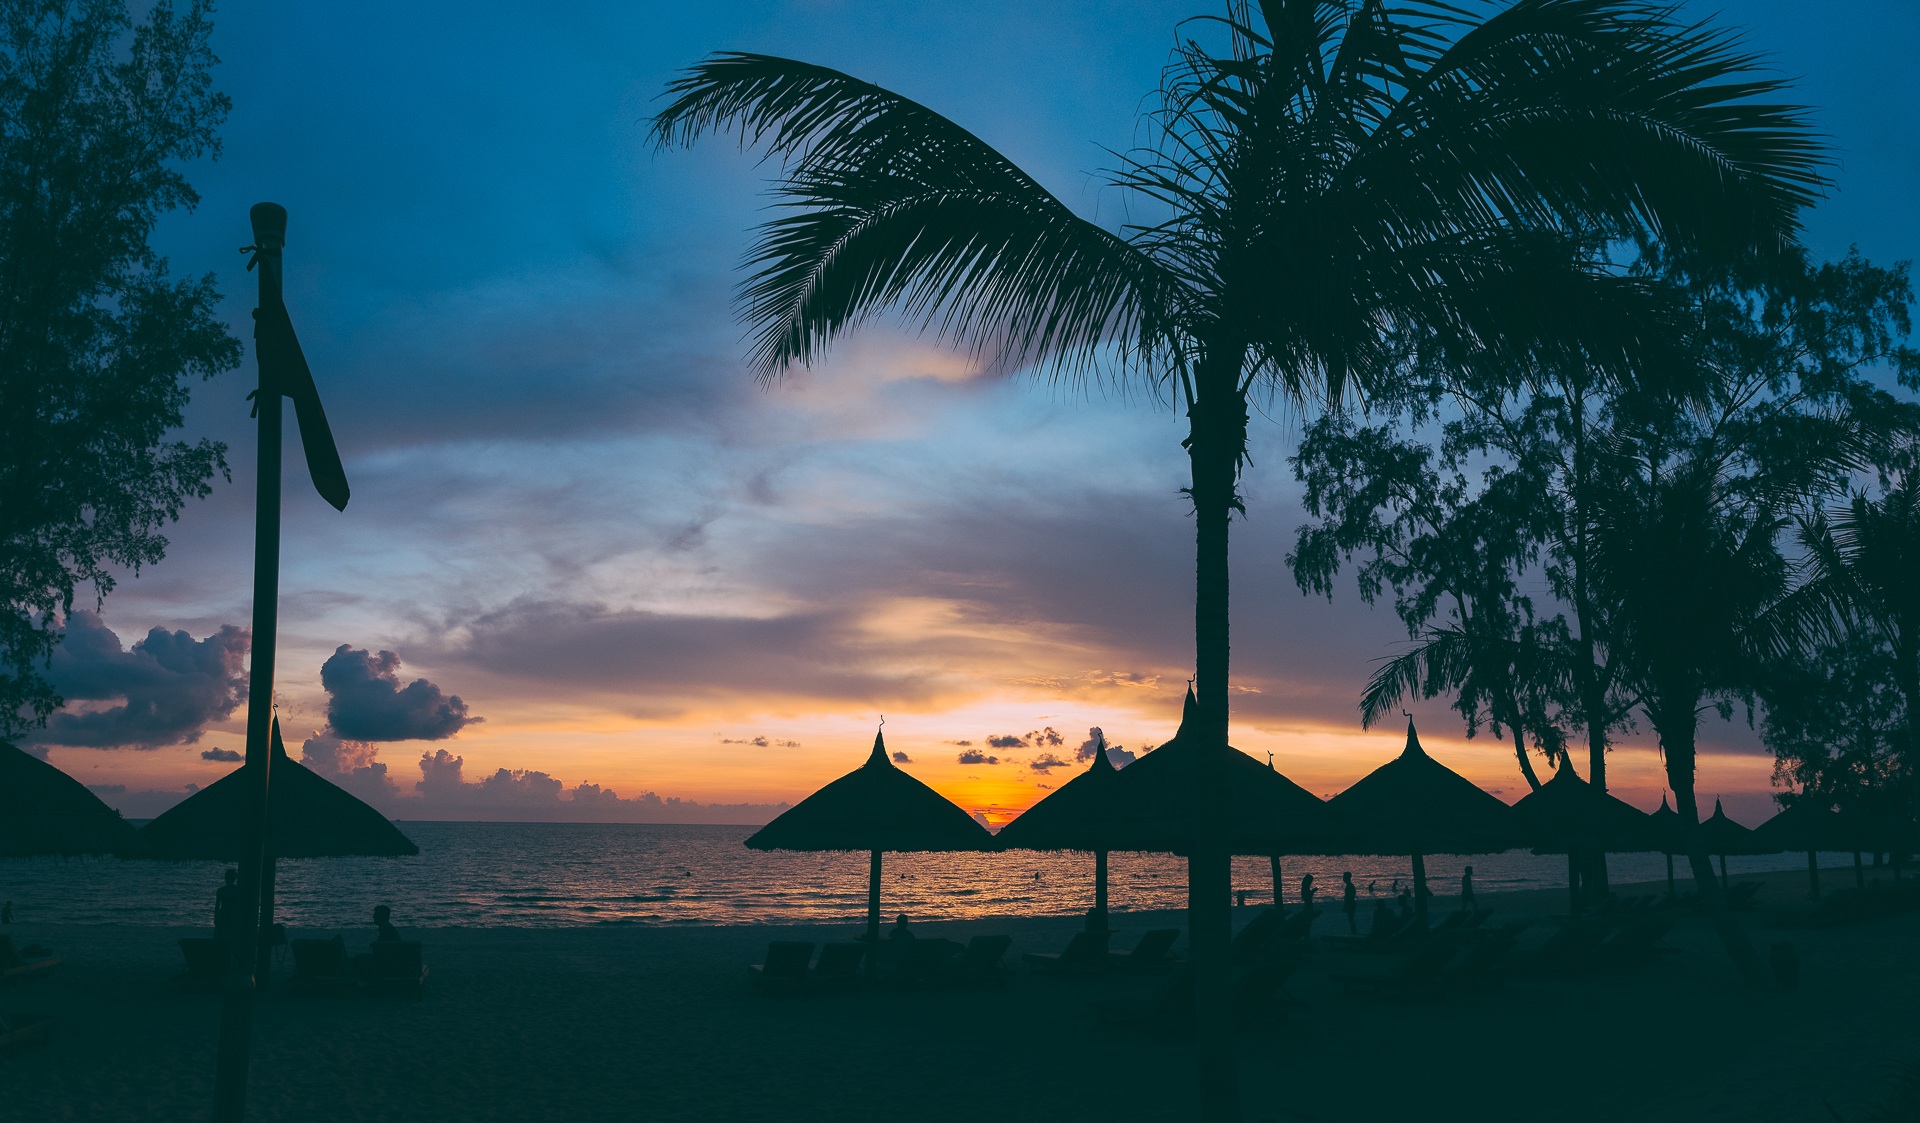
beach, sea, tree, ocean, horizon, sky, sunrise, sunset, sunlight, morning, dawn, dusk, evening, reflection, lagoon, bay, island, caribbean, tropics, computer wallpaper, arecales, palm family